Decree of Basis and Guarantees

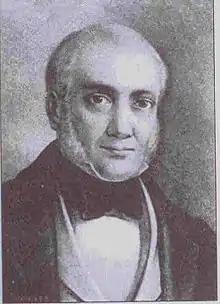
Braulio Carrillo Colina.

The Decree of Bases and Guarantees was the de facto constitutional text of Costa Rica, granted on March 8, 1841 by the Head of State Braulio Carrillo Colina.